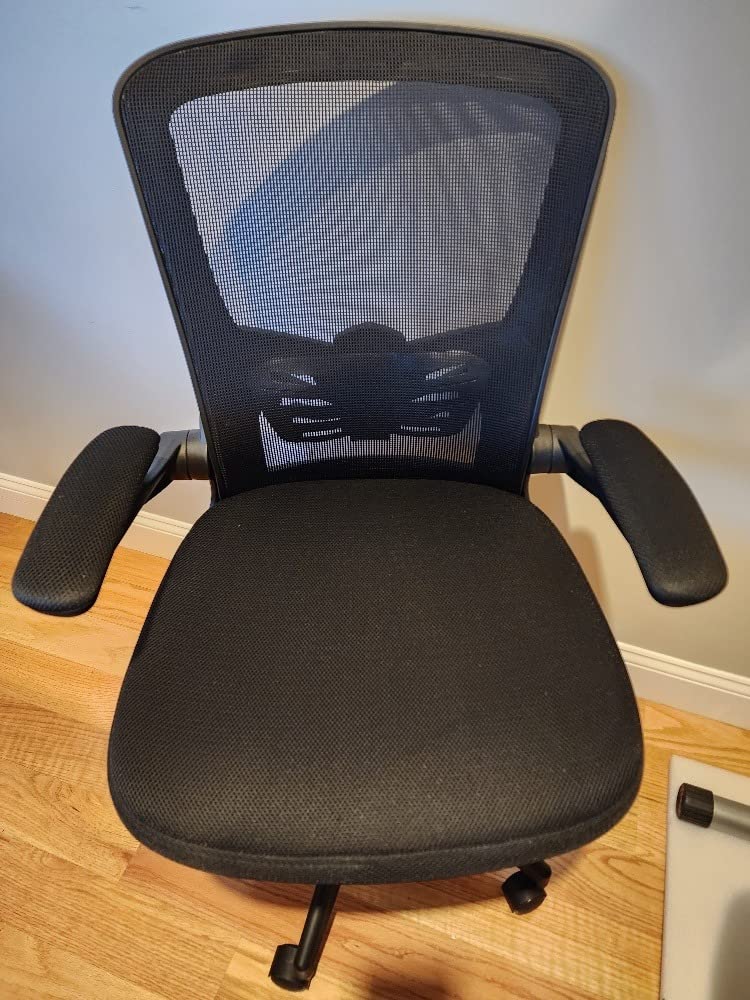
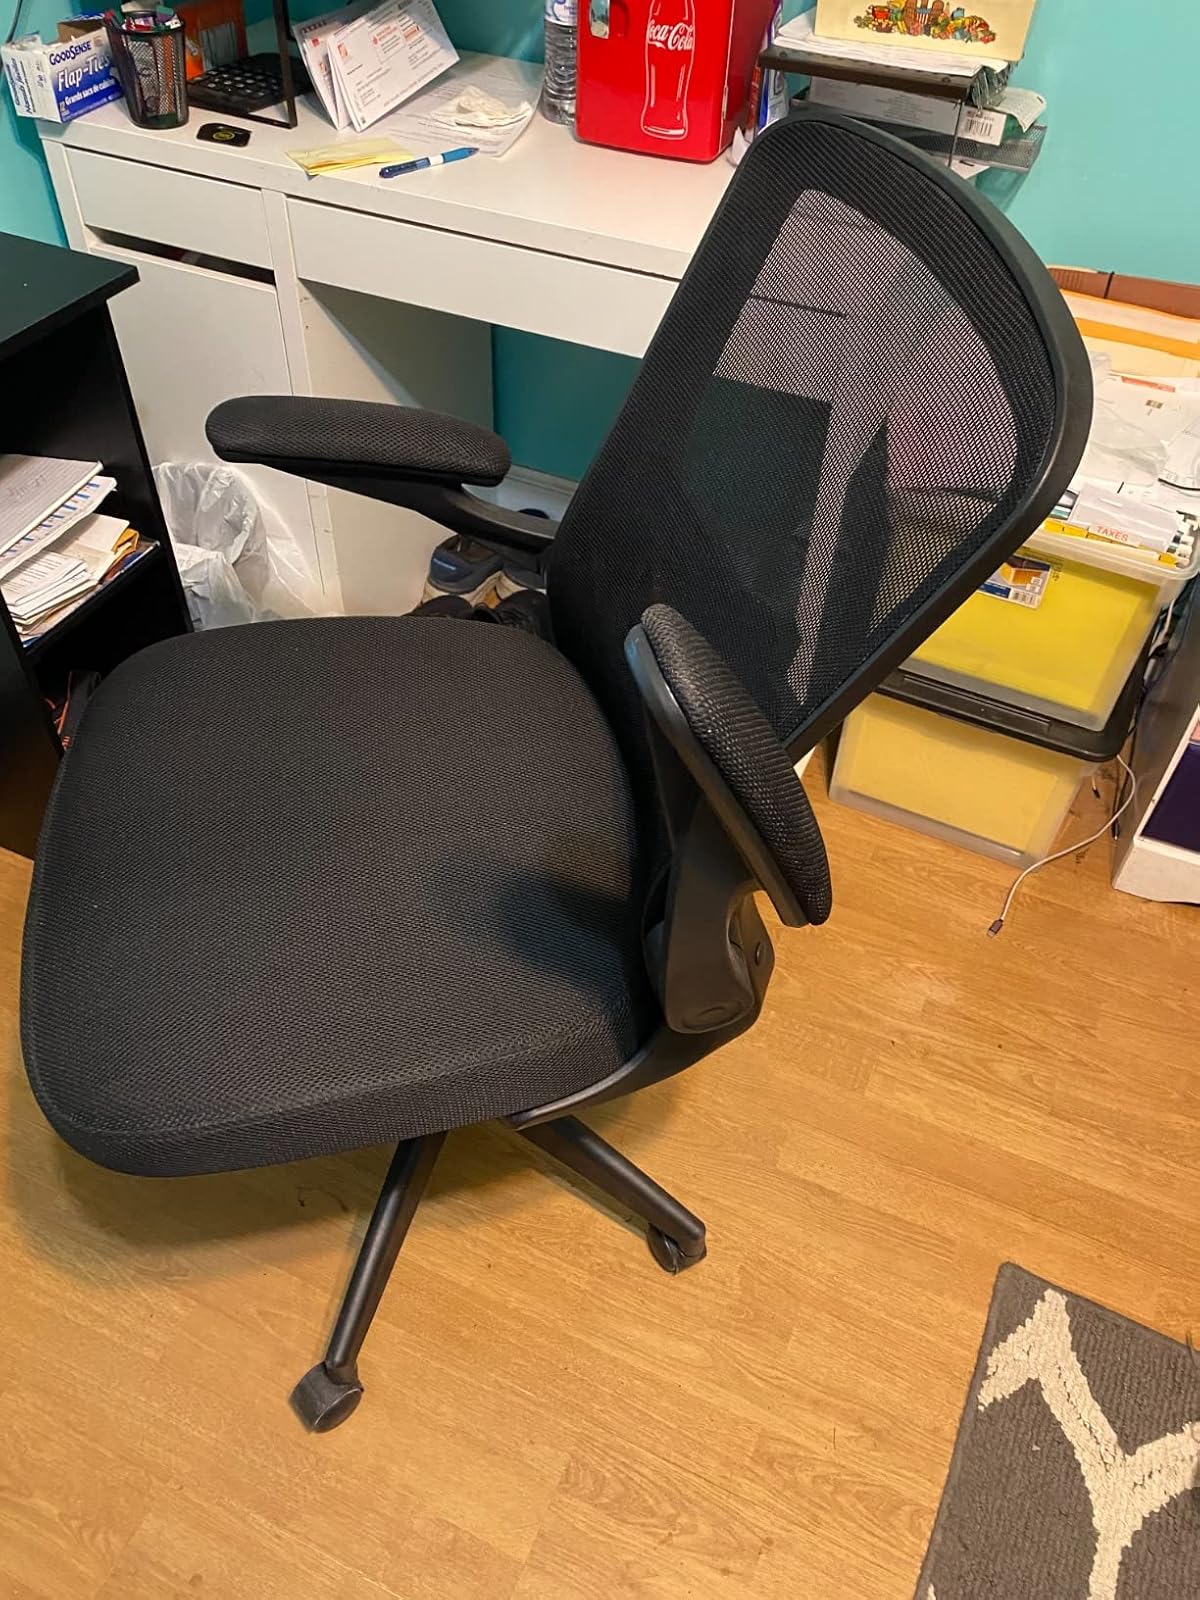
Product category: items_chair
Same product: yes